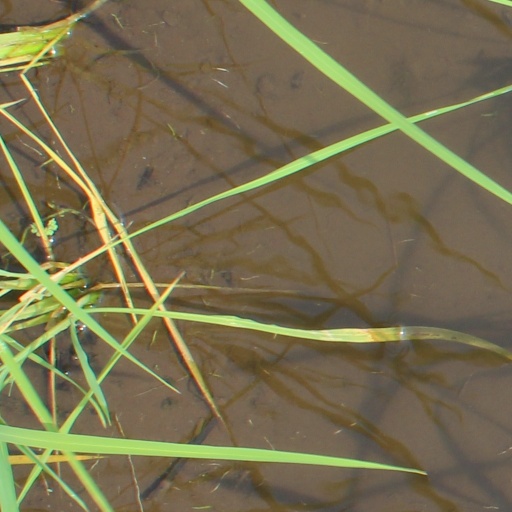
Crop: rice